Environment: real
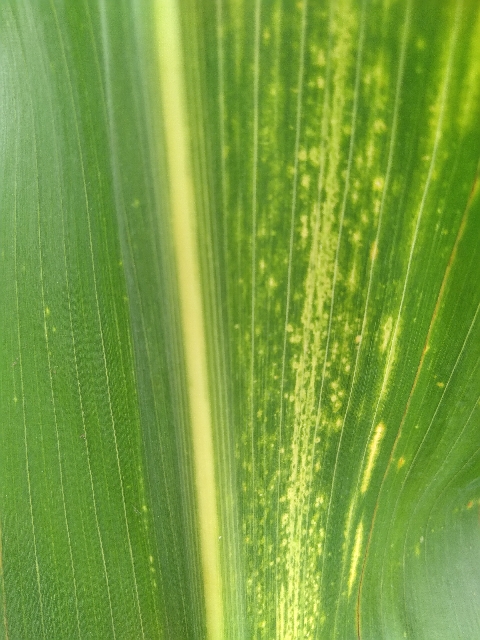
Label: lethal_necrosis